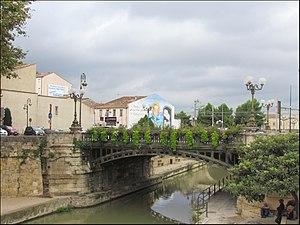
Canal de la Robine à Narbonne
Narbonne est une commune française située dans le département de l'Aude, en région Occitanie. La commune est traversée par le canal de la Robine, classé au patrimoine mondial de l'humanité de l'UNESCO depuis 1996.